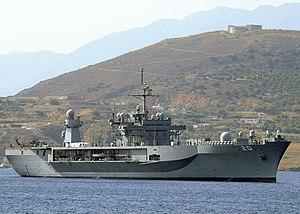
Un navire de commandement amphibie est un type de navire utilisé par la marine américaine.